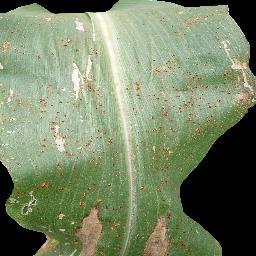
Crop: corn
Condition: (maize)_common_rust